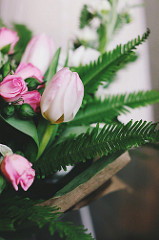
Flower: rose